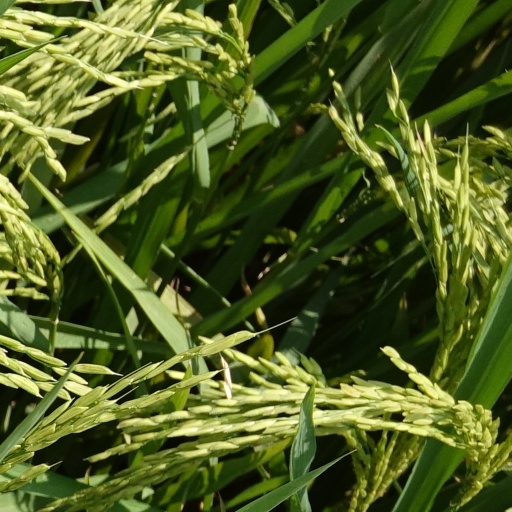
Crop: rice